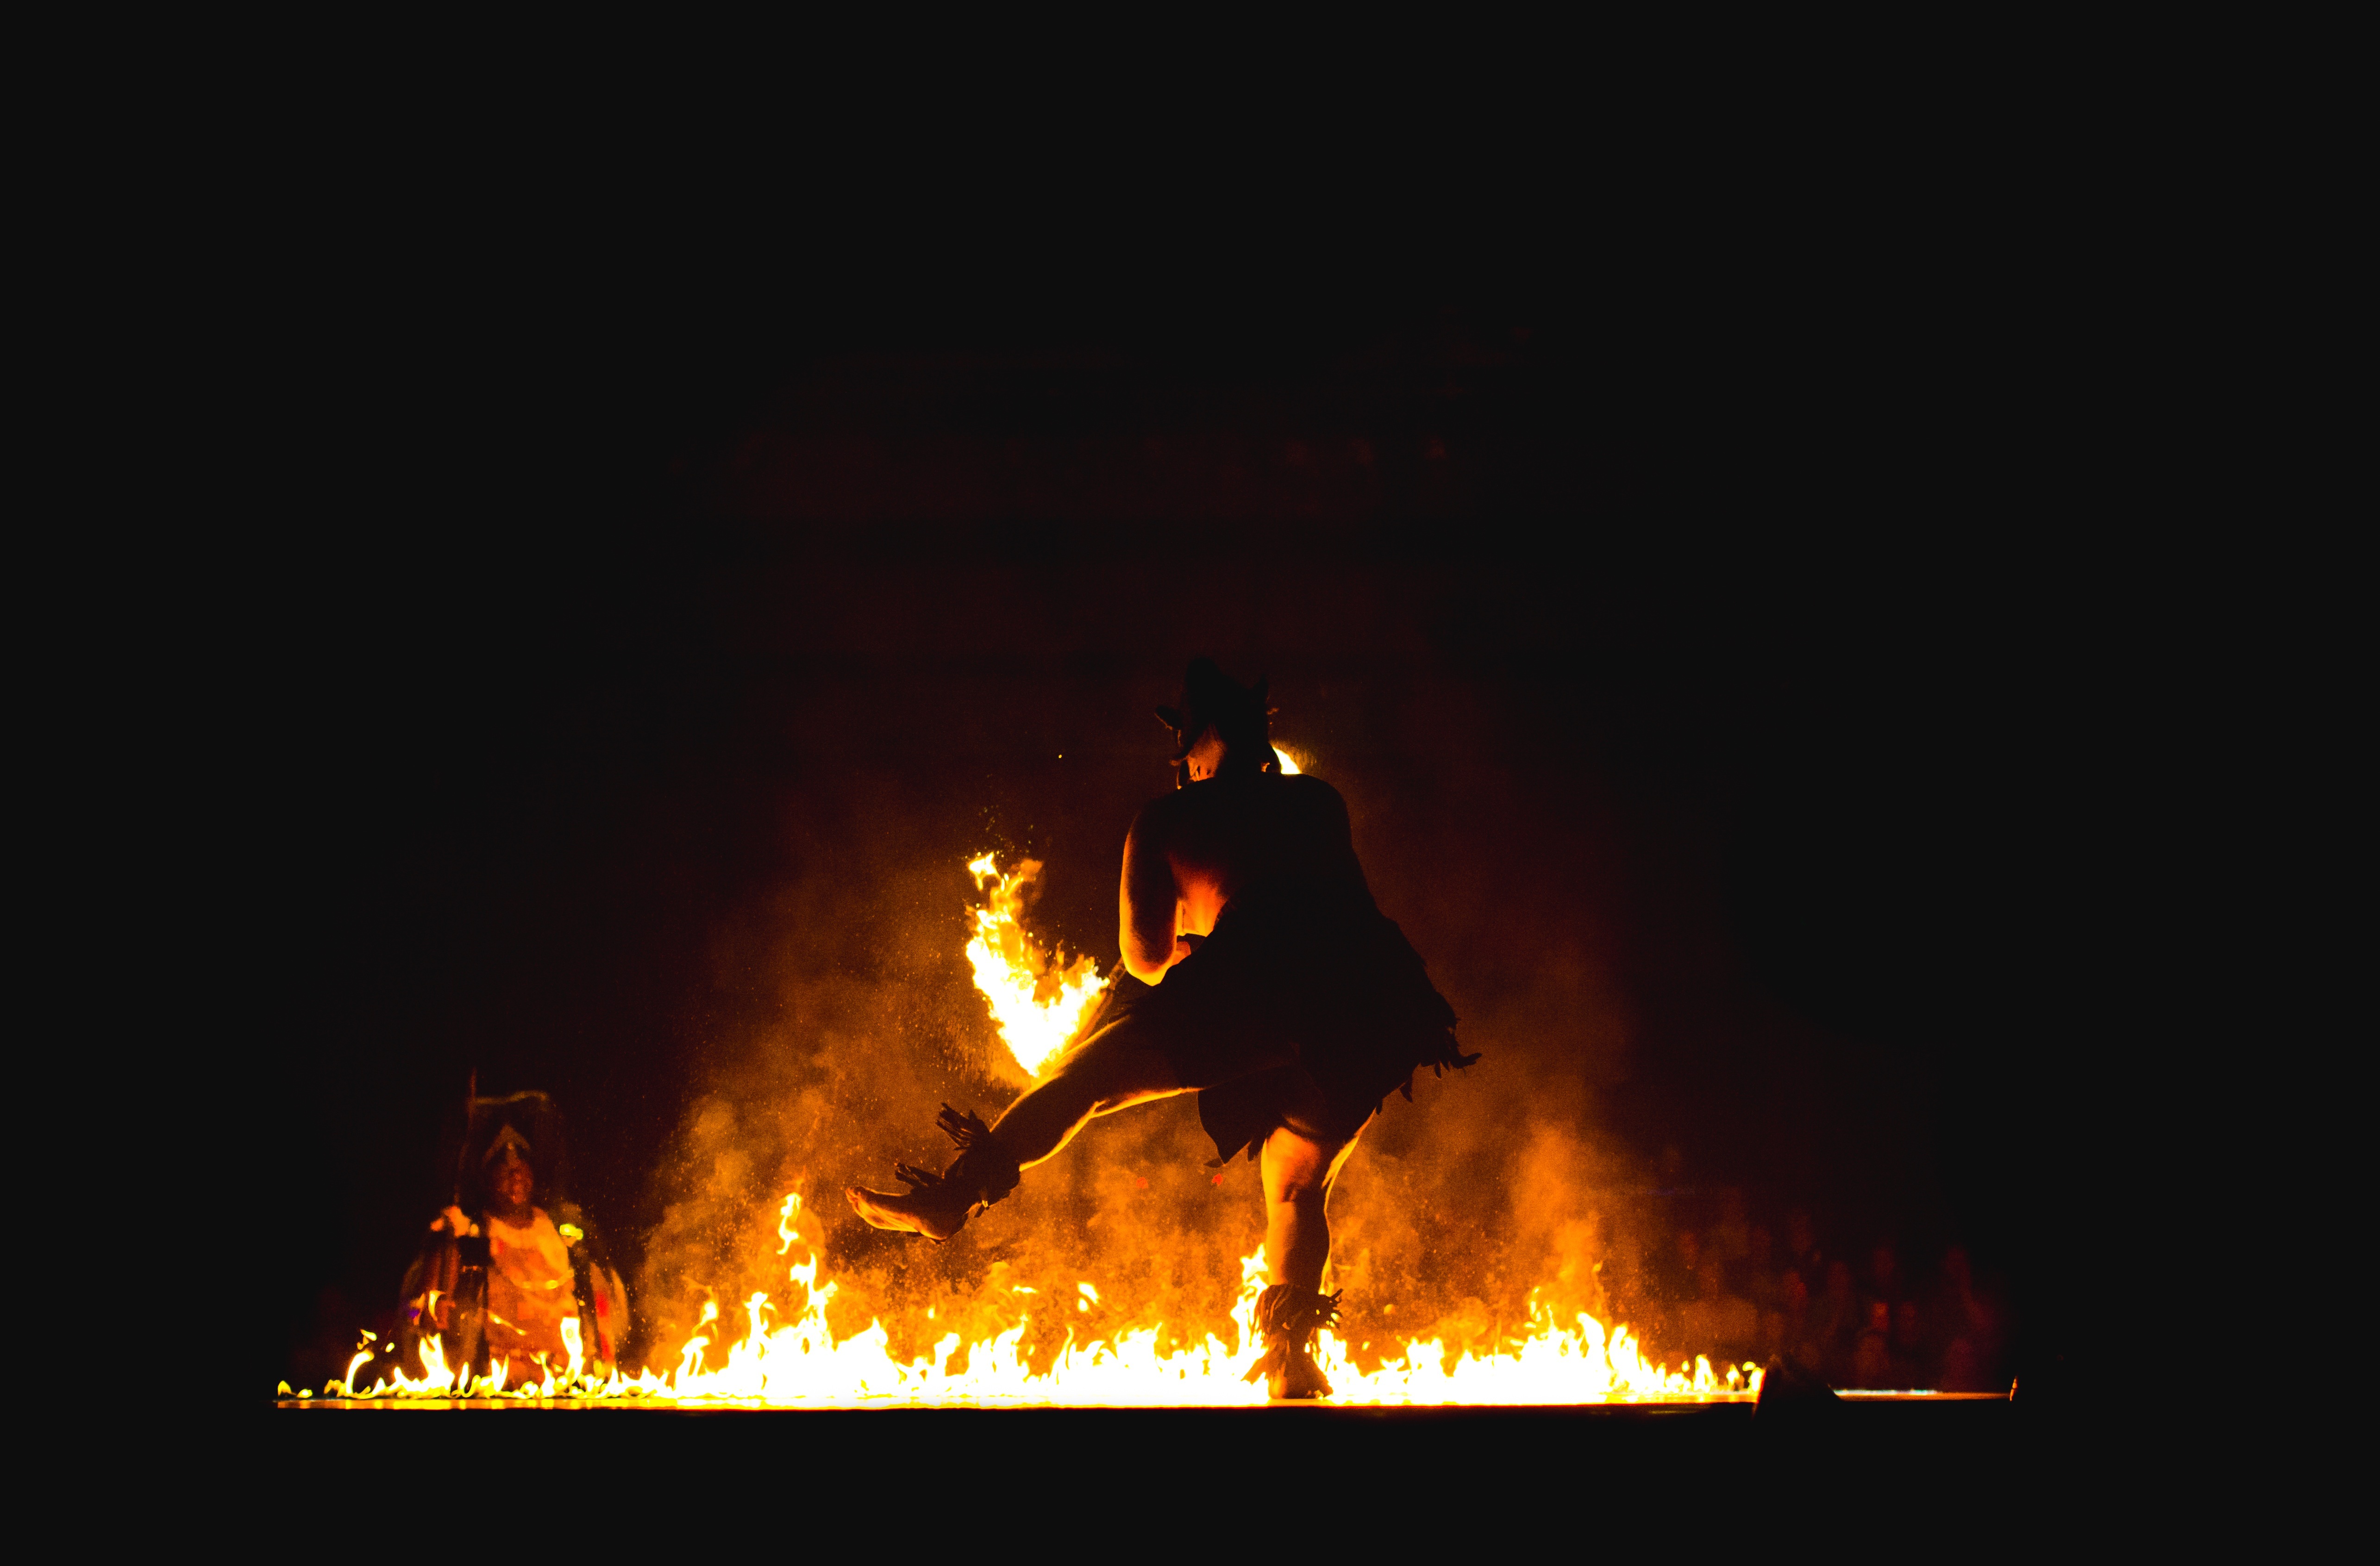
man, flame, fire, darkness, campfire, bonfire, dancing, rituals